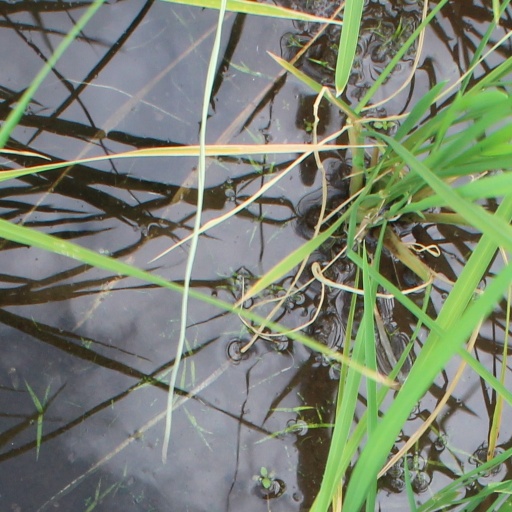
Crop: rice